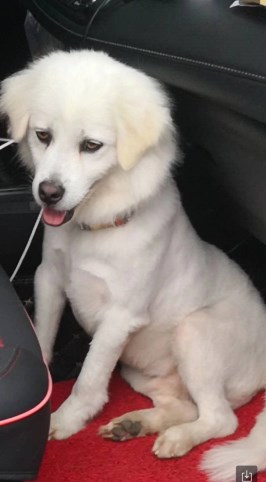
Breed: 253-n000107-Japanese_Spitzes